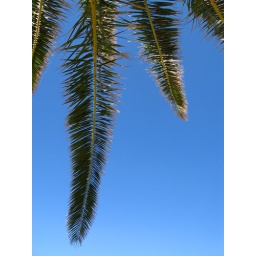
Palm tree against sky